Butch Cassidy

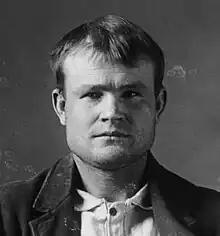
Cassidy's mugshot from the Wyoming State Prison in 1894

On August 13, 1896, Cassidy, Lay, Logan and Bob Meeks robbed the bank at Montpelier, Idaho, escaping with roughly $7,000. Cassidy recruited Harry Alonzo Longabaugh, also known as the "Sundance Kid", into the gang soon after.